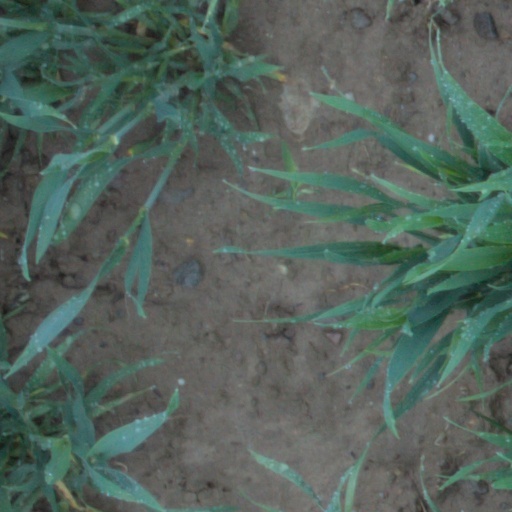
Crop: wheat